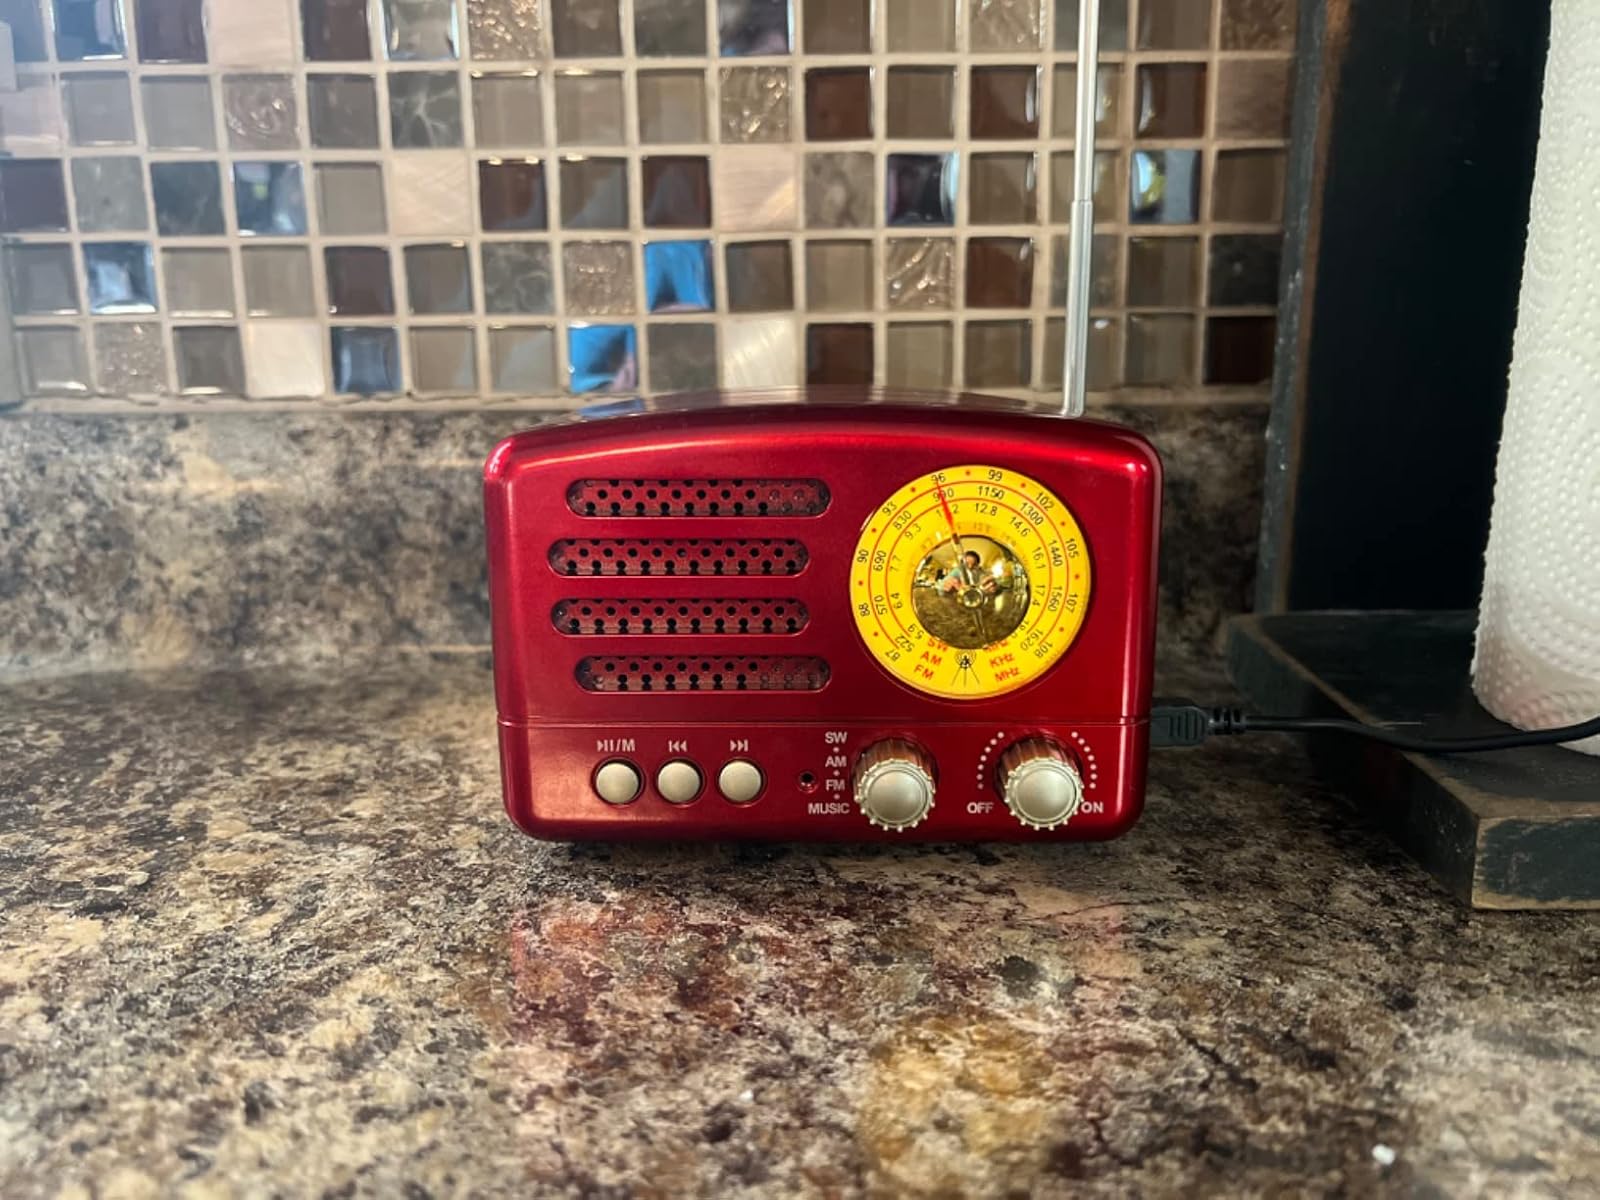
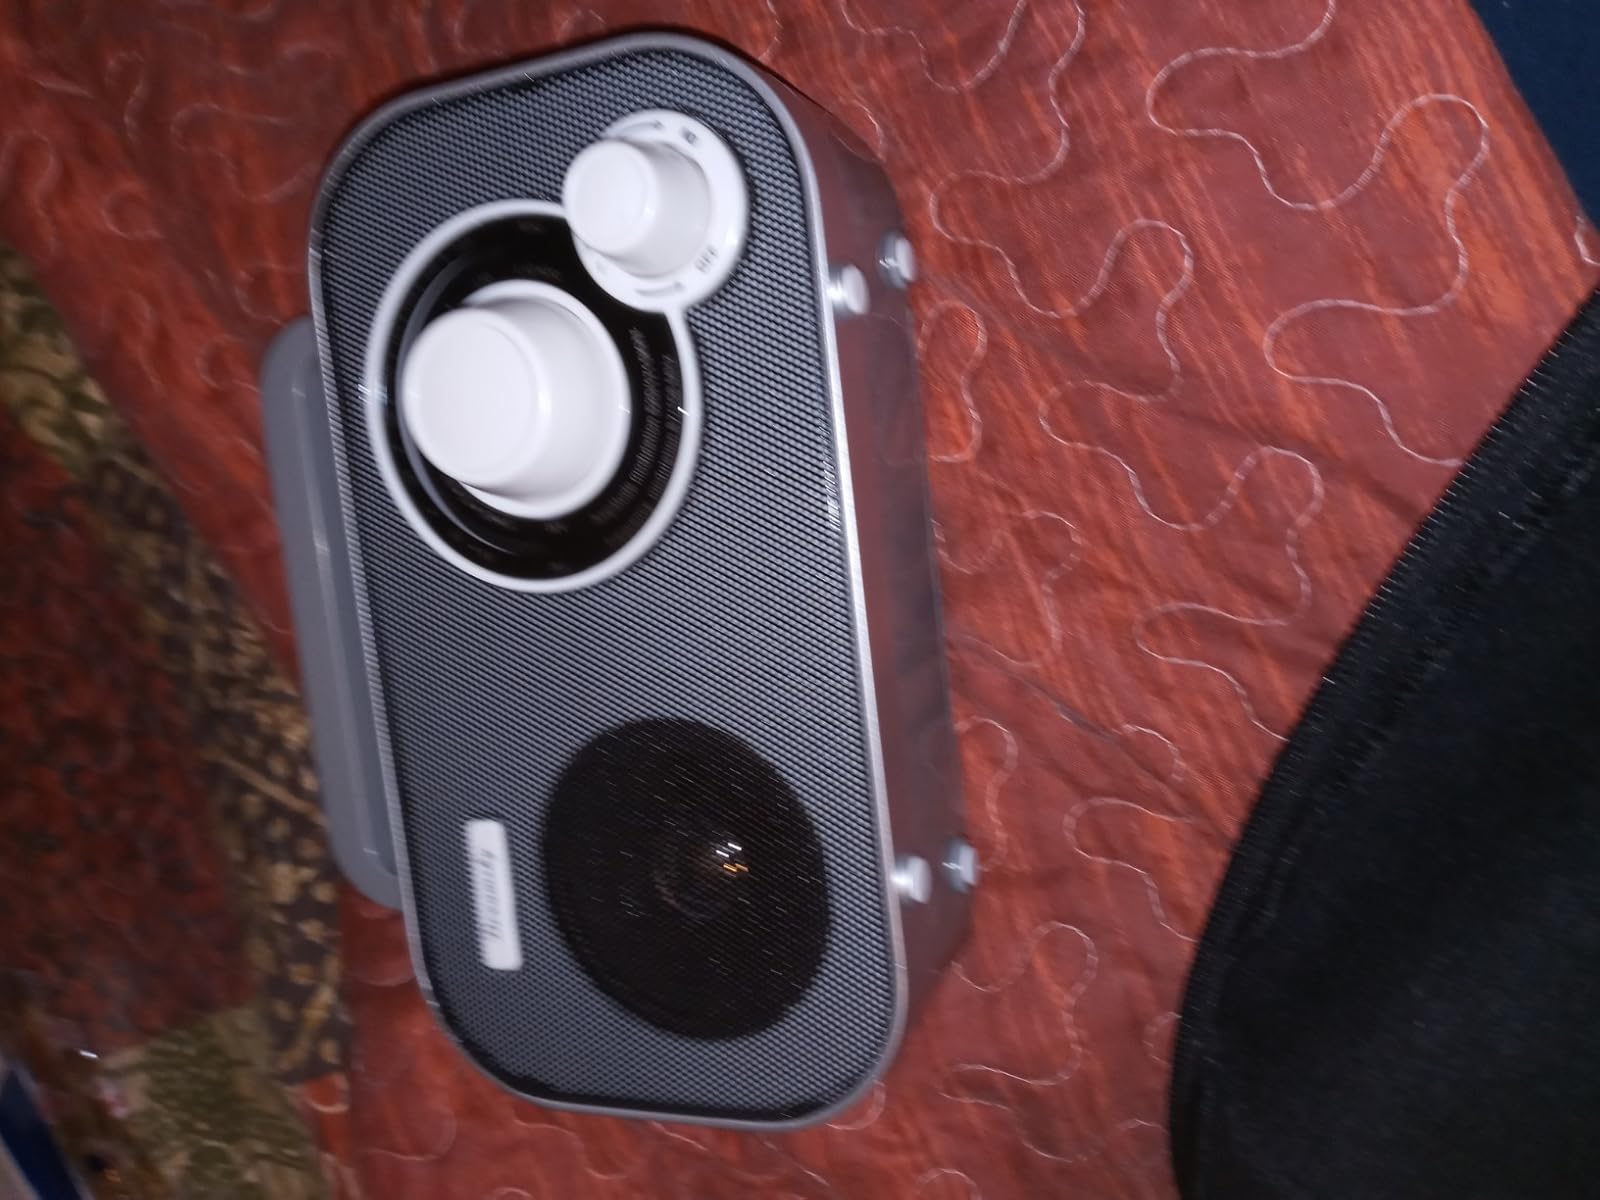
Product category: radio
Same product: no